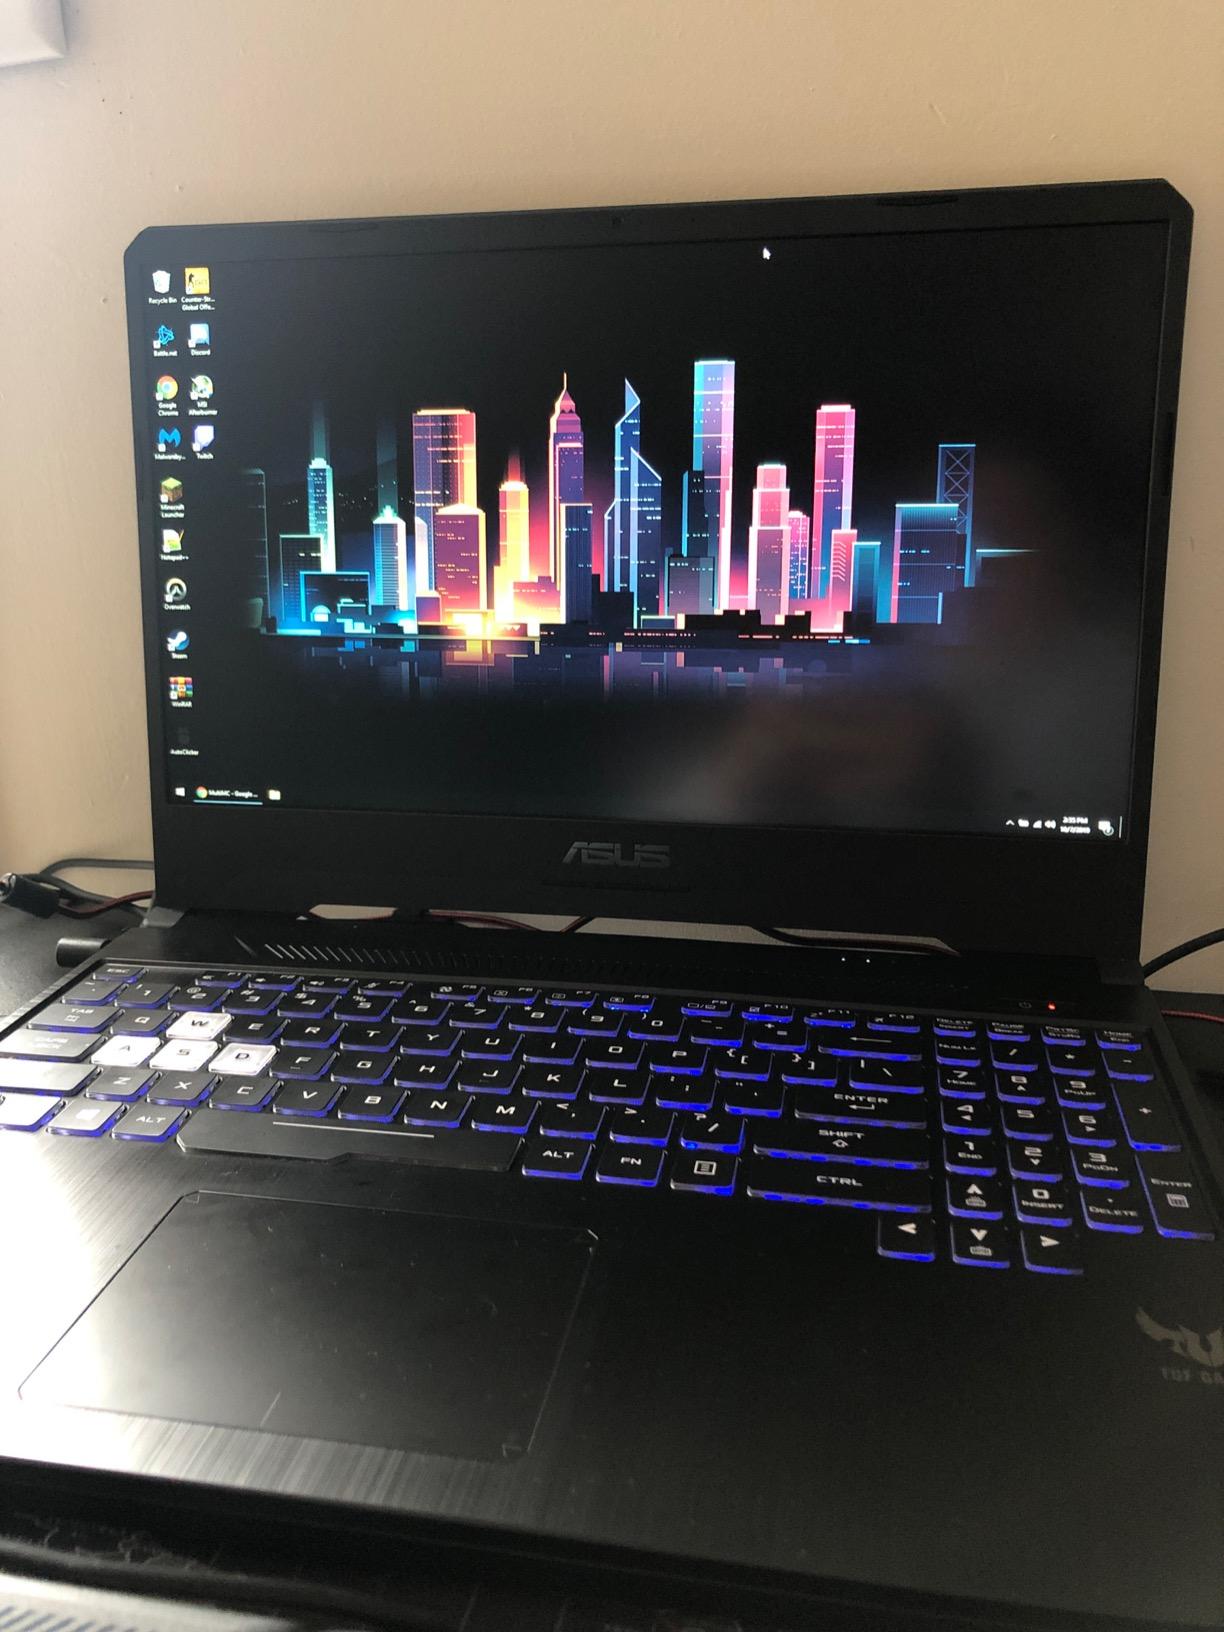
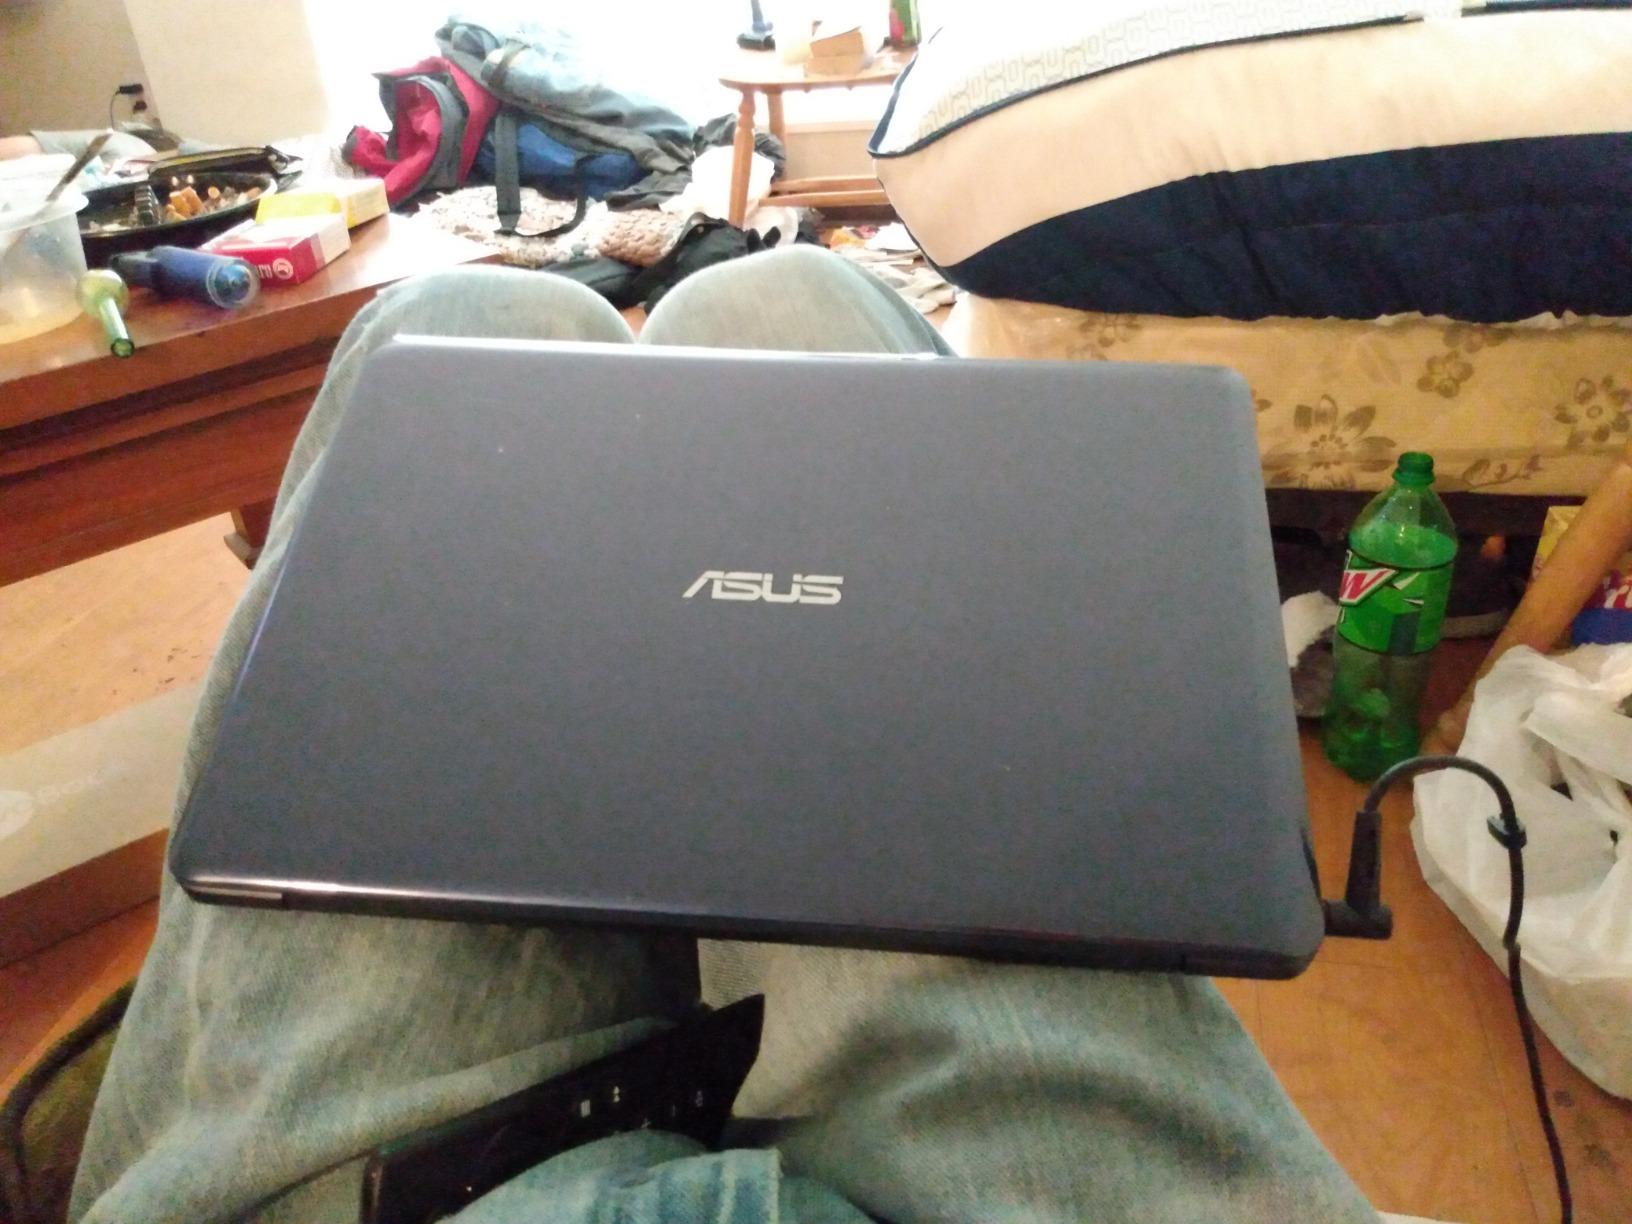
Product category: laptop
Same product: no